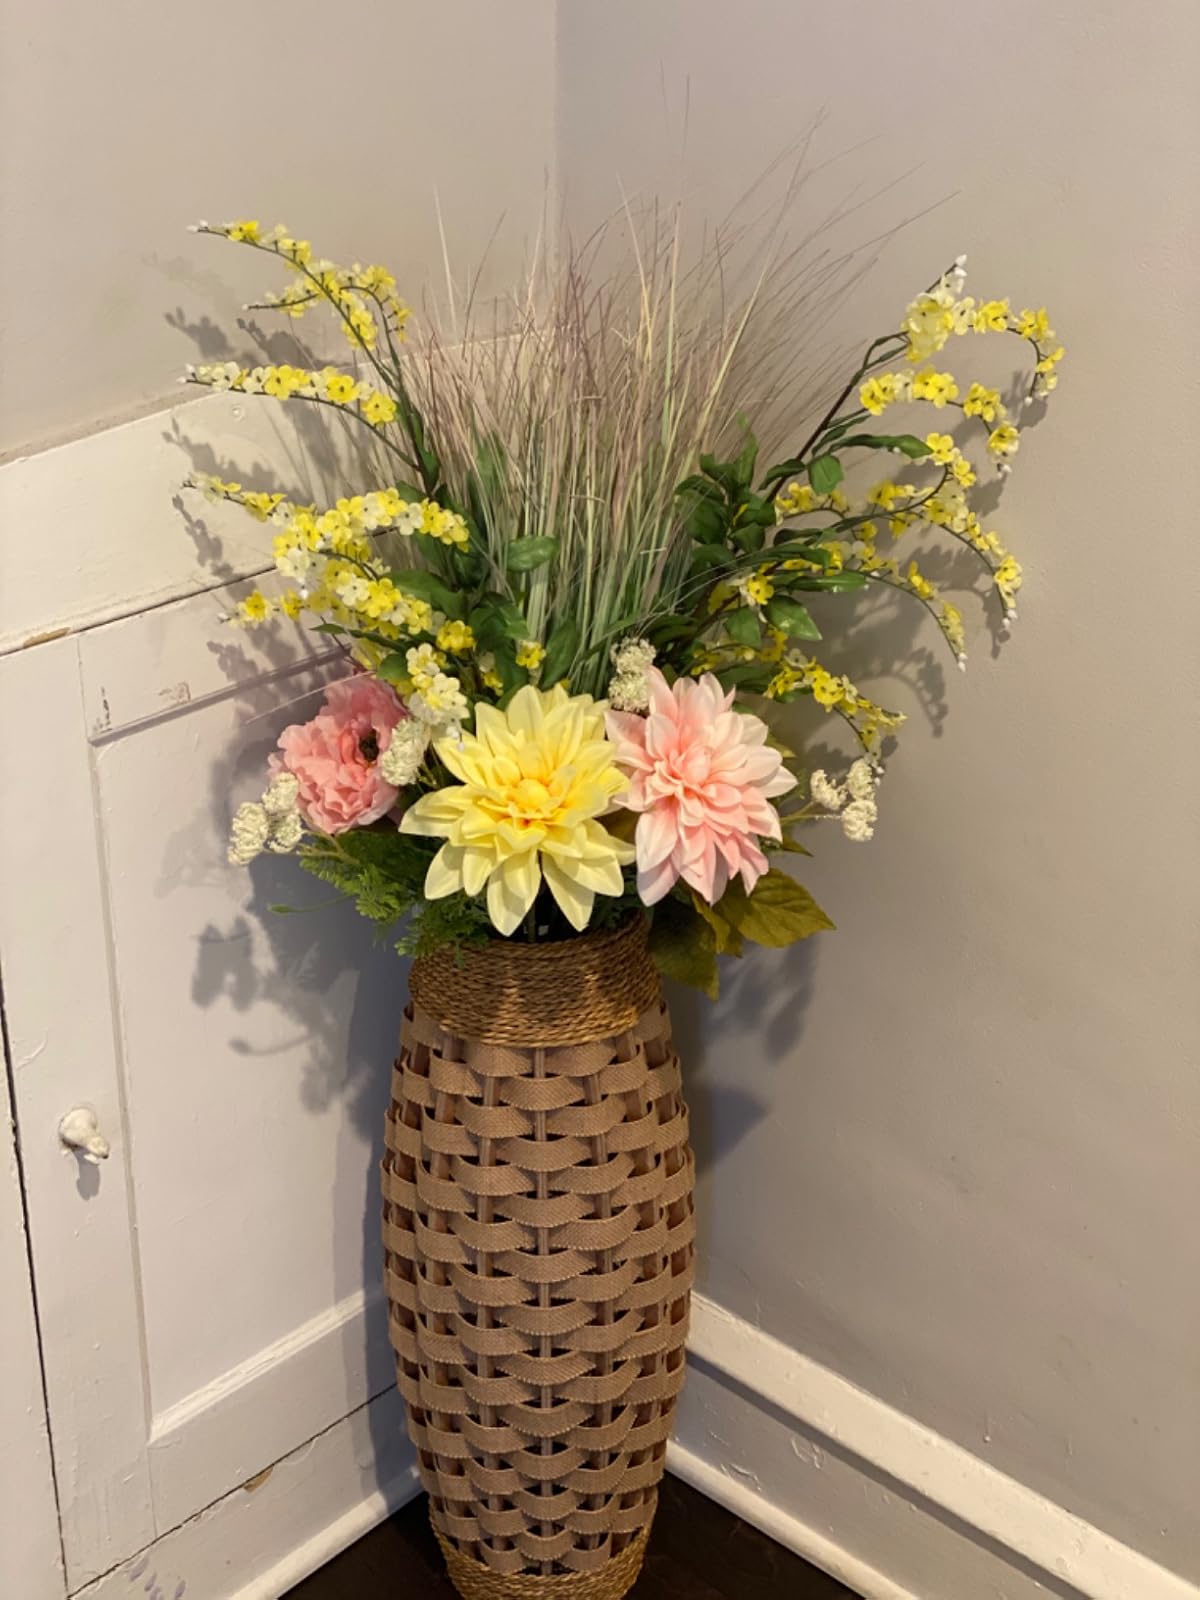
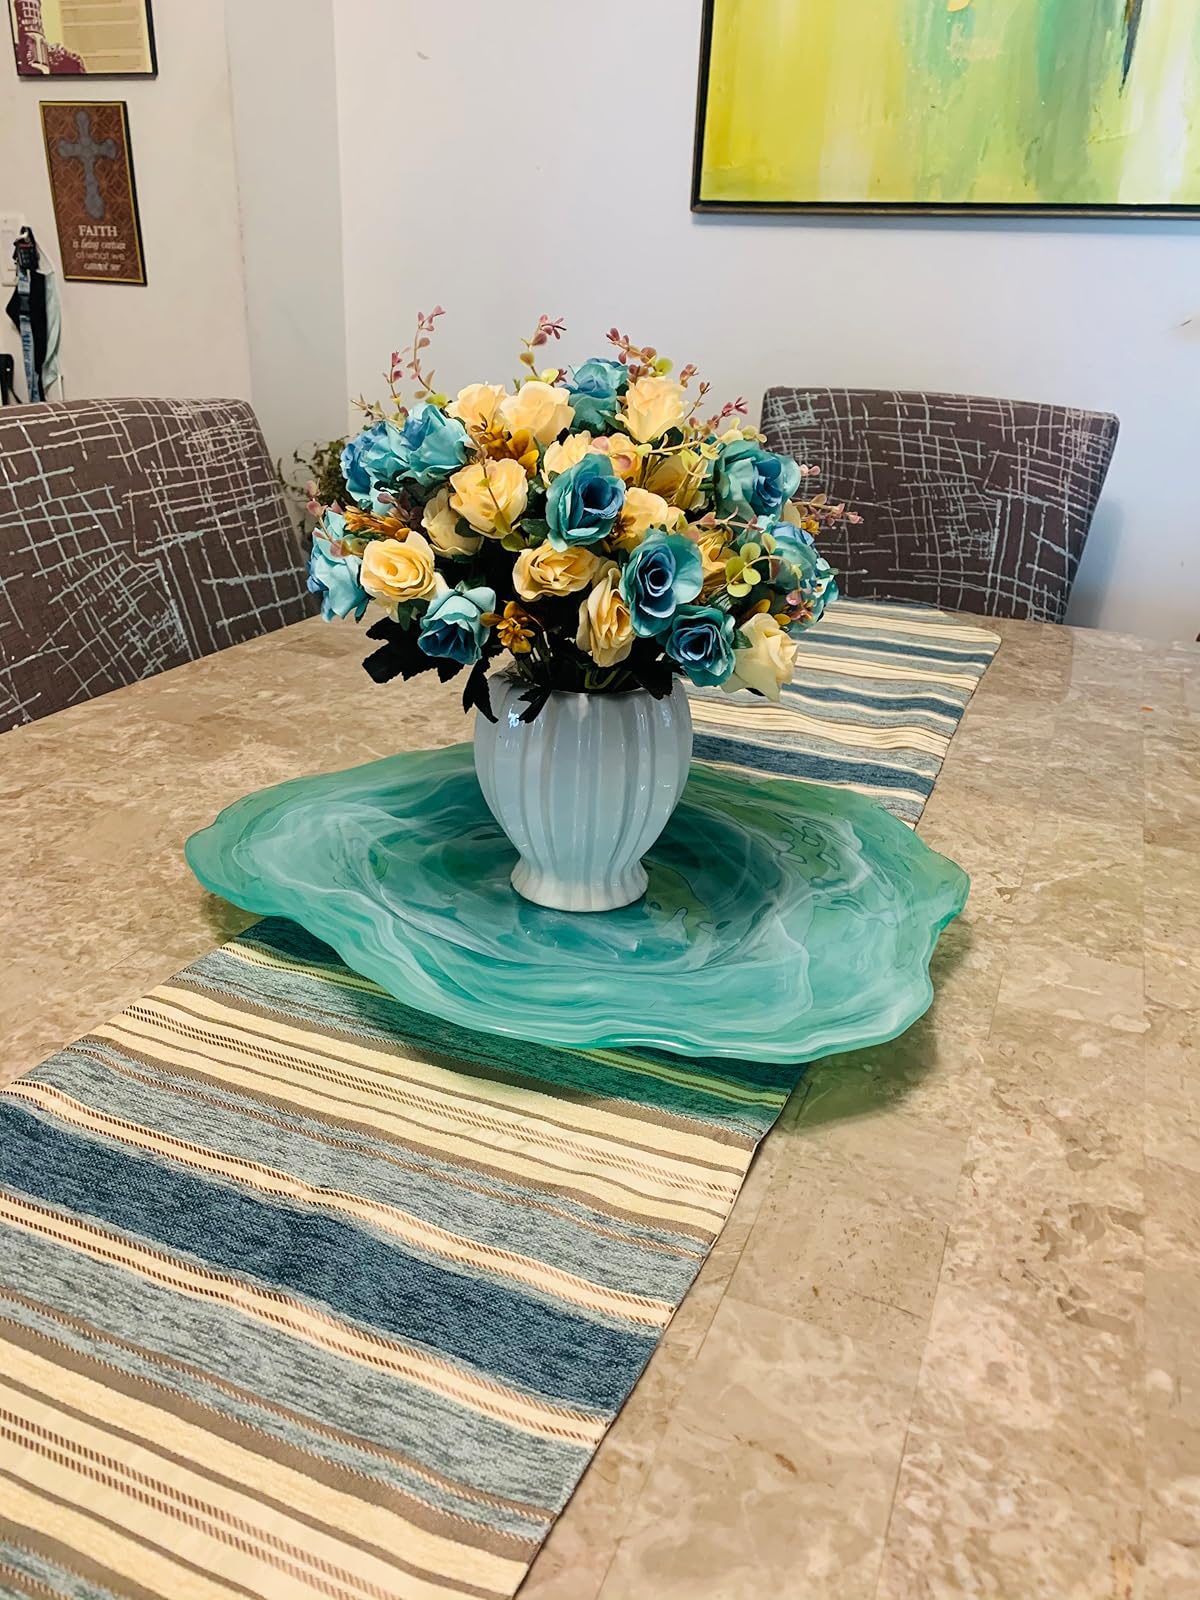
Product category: vase
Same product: no